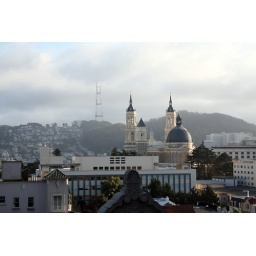
SI church and Sutro tower in the back taken from the Lone Mountain campus.